Herter Brothers

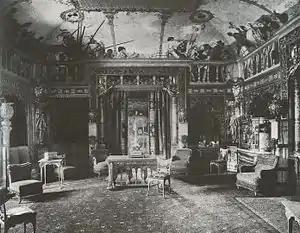
"Mr. William H. Vanderbilt's Drawing-Room," (1882).

The firm of Herter Brothers, (working 1864–1906), was founded by German immigrants Gustave (1830–1898) and Christian Herter (1839–1883) in New York City. It began as a furniture and upholstery shop/warehouse, but after the Civil War became one of the first American firms to provide complete interior decoration services. With their own design office and cabinet-making and upholstery workshops, Herter Brothers could provide every aspect of interior furnishing—including decorative paneling, mantels, wall and ceiling decoration, patterned floors, carpets and draperies.